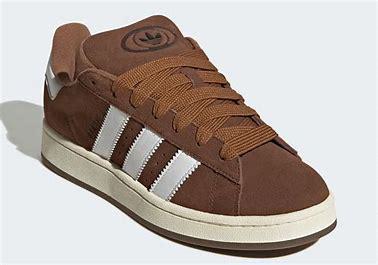
Brand: Adidas
Model: Campus 00S